Kabinettsgarten

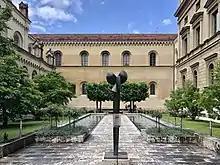
The Kabinettsgarten seen from the entrance with the sculpture Flora III by Fritz Koenig

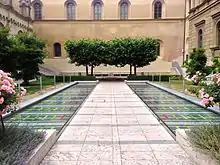
The pools and the planting

The Kabinettsgarten is a small courtyard on the eastern side of the royal residence in Munich. The Kabinettsgarten adjoins the "Allerheiligen-Hofkirche".